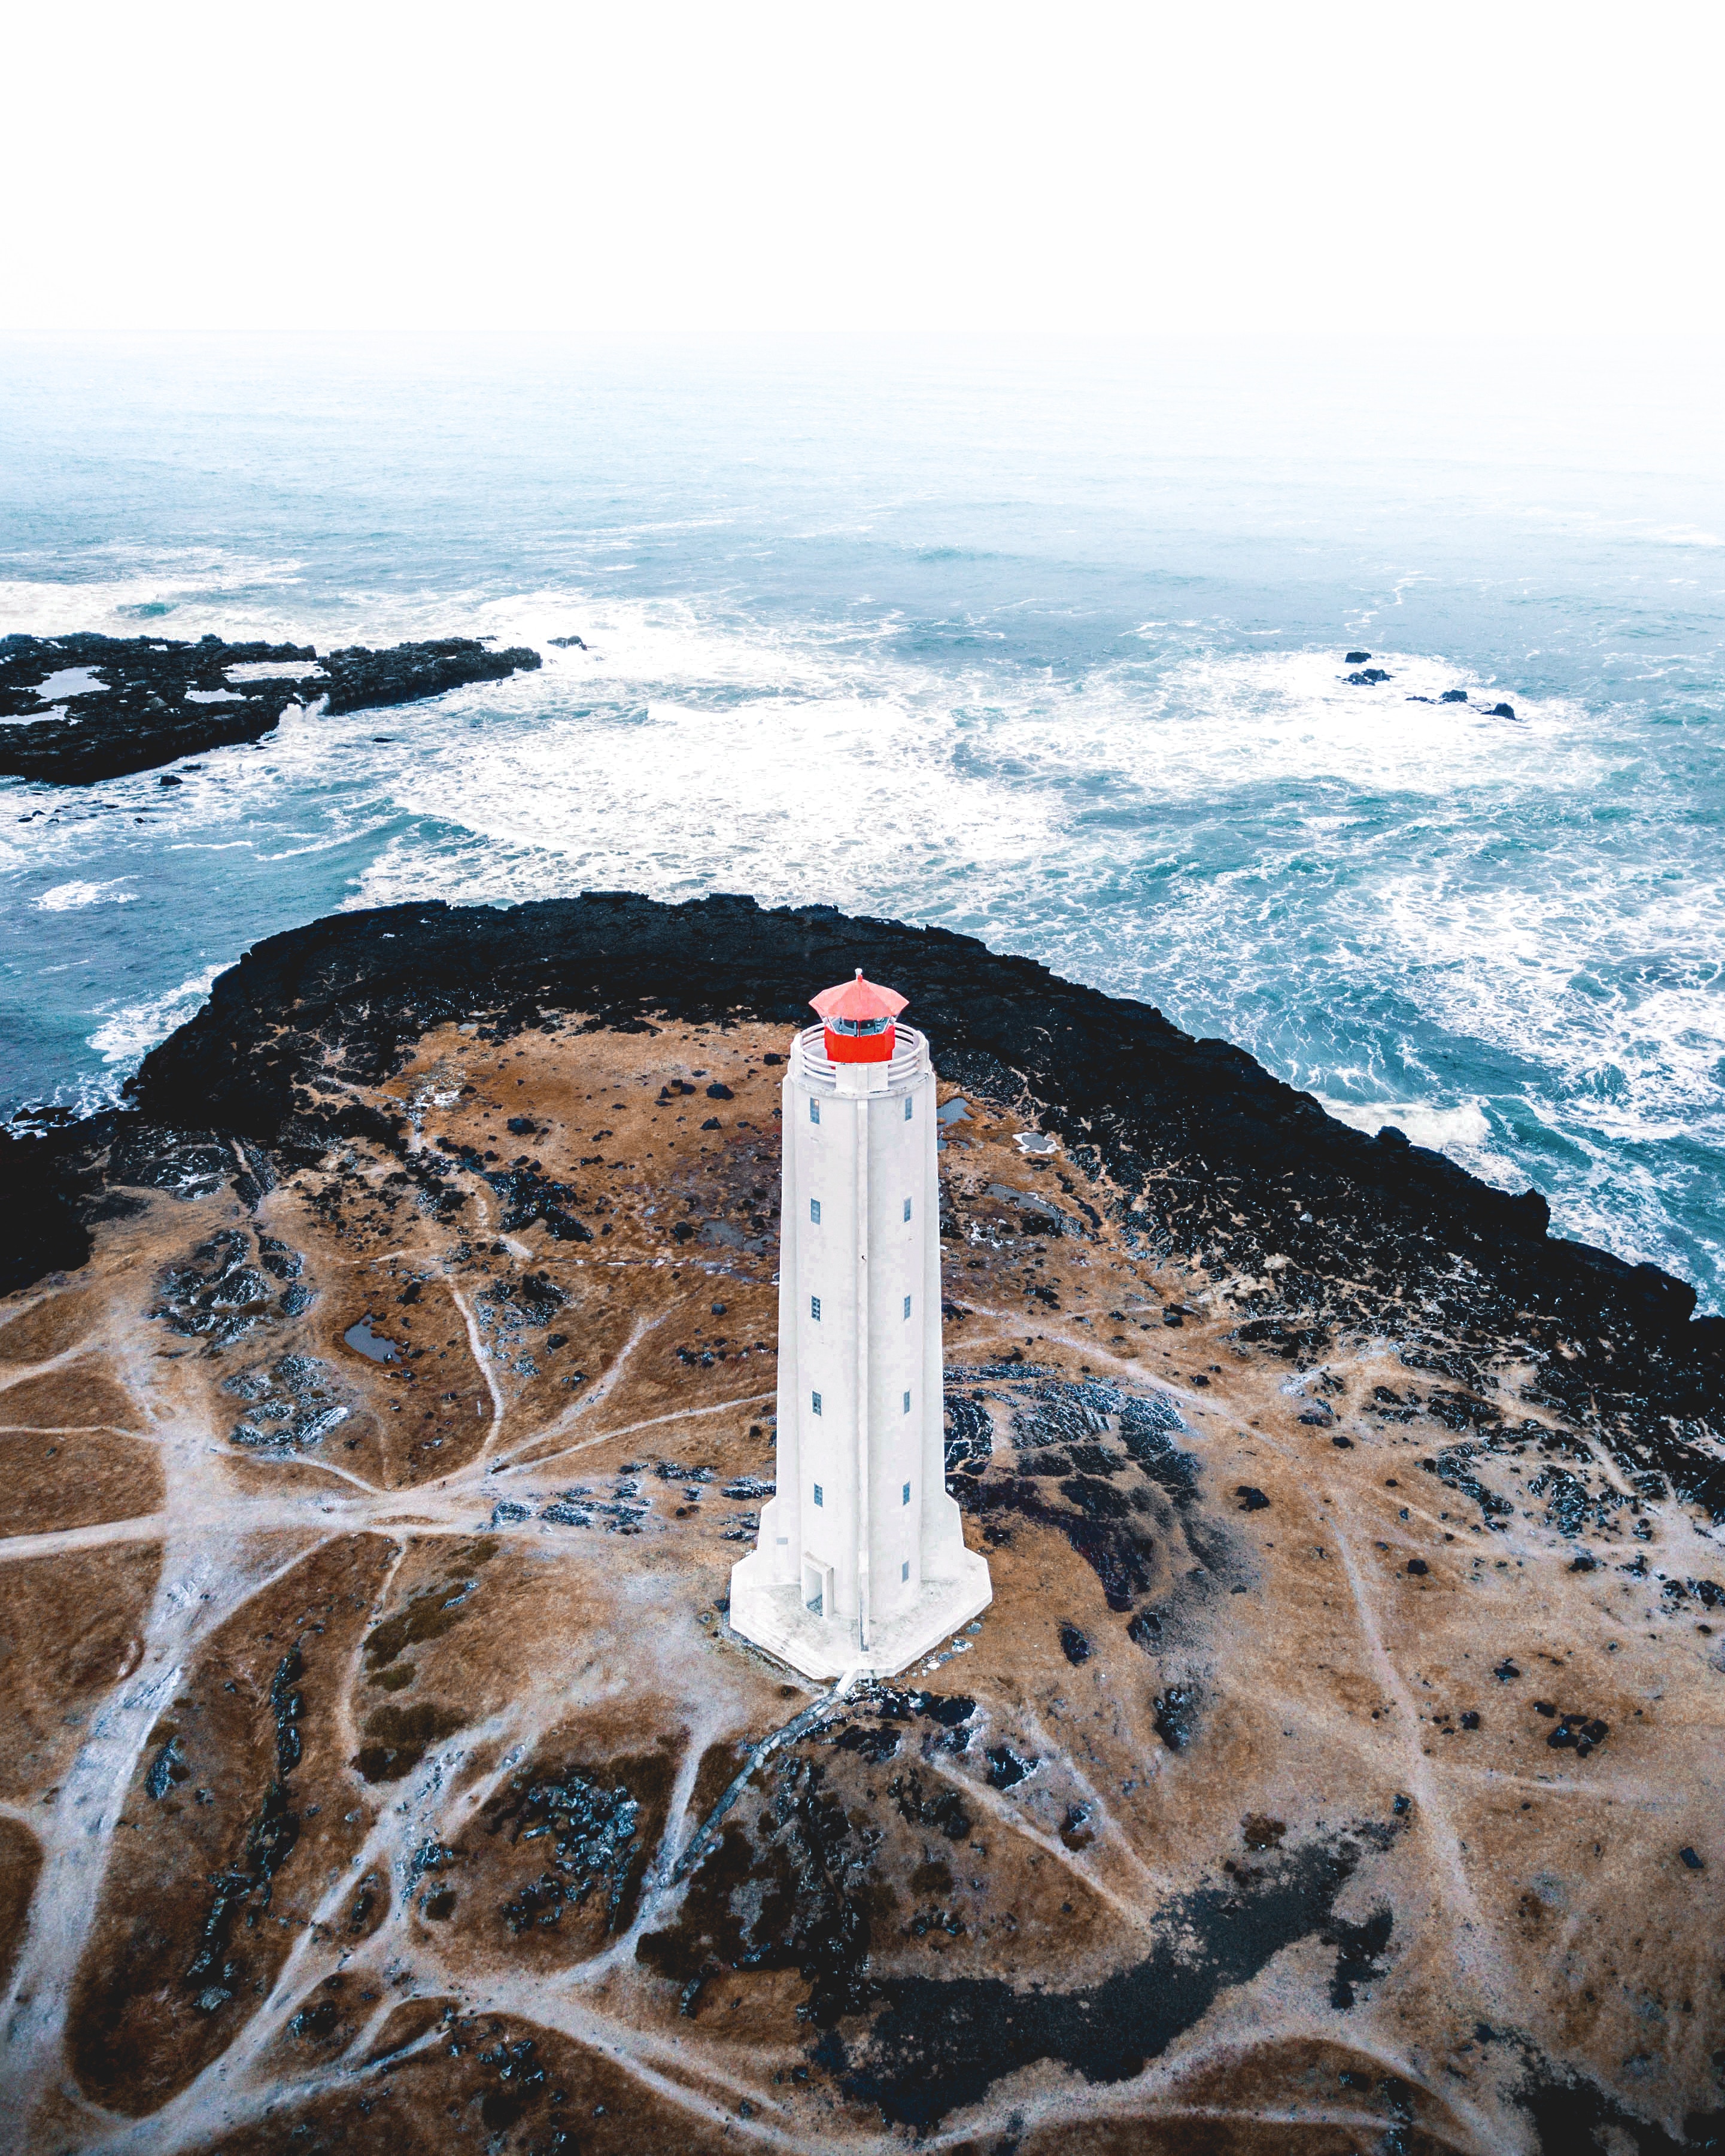
lighthouse, tower, sea, geological phenomenon, coast, photography, ocean, terrain, cape, aerial photography, promontory, vacation, beacon, wave